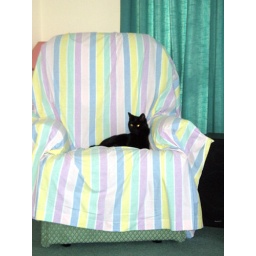
Tina sitting in a chair at my parents house in West Sussex...